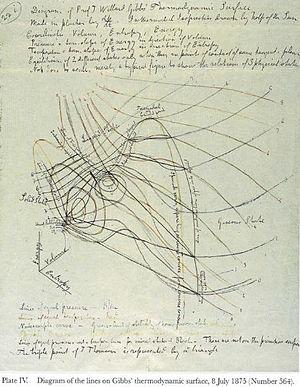
Josiah Willard Gibbs est un physico-chimiste américain.